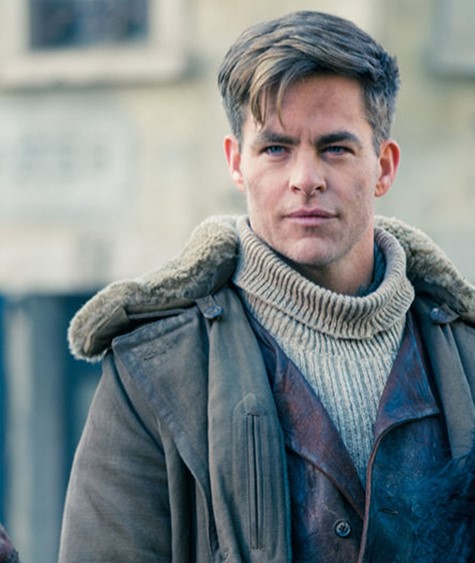
Gender: men